Narcondam hornbill

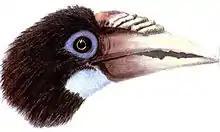
Head of a female (C P Cory, 1901)

The Narcondam hornbill is a small hornbill at long. The sexes differ in plumage. The male has a rufous head and neck, black body and upper parts glossed with green. Females are all black. There is a bluish white throat patch and the tail is white in both sexes. Both sexes have a bill with a few folds on the upper side towards the base of the upper mandible. The skin around the eye is bluish. The iris of the male is orange red while the female has an olive brown with a pale yellow ring. The bill is waxy and the furrows of the casque are brownish. The bill is pinkish towards the base. The legs are black and the sole is yellow.